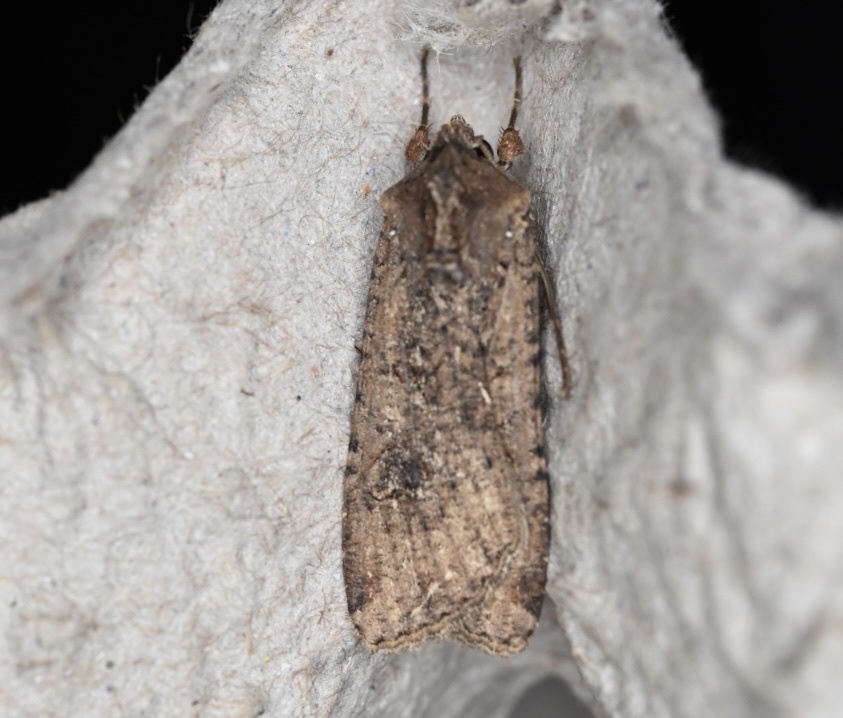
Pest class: cutworms